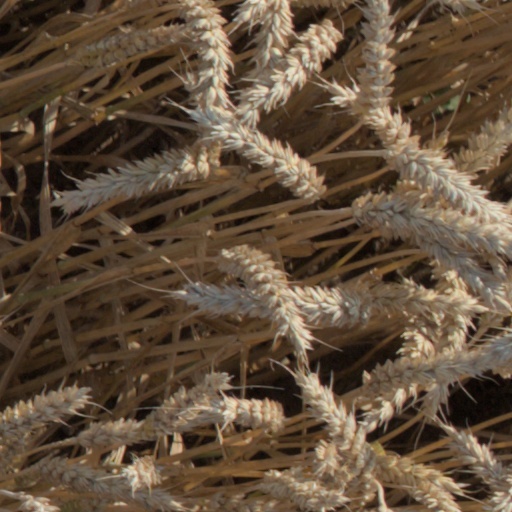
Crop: wheat